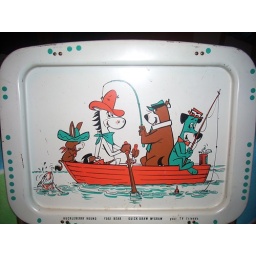
TV Tray Yogi HH Baba QD in boat